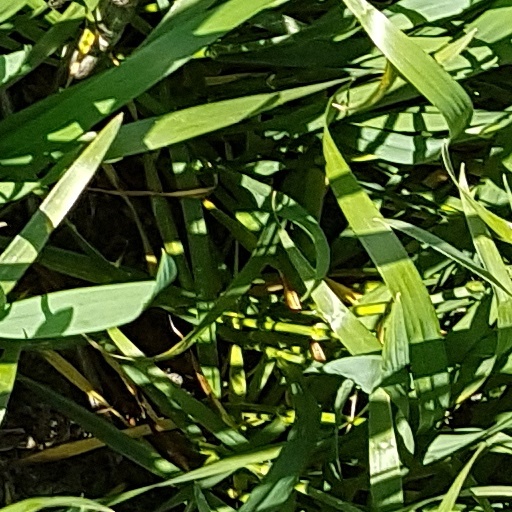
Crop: wheat